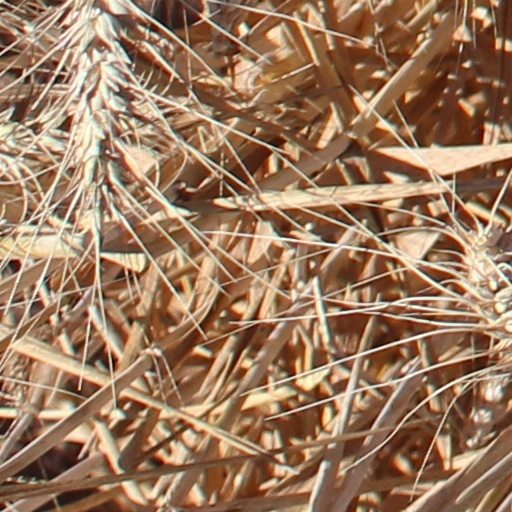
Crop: wheat